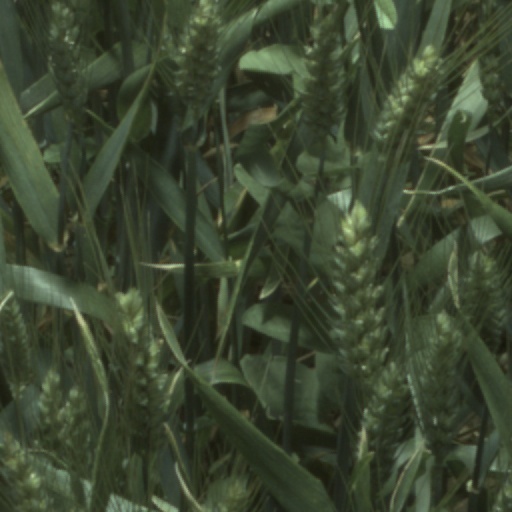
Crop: wheat